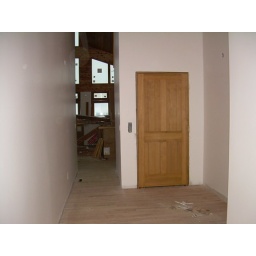
03/19/08. hallway by master bedroom and elevator door